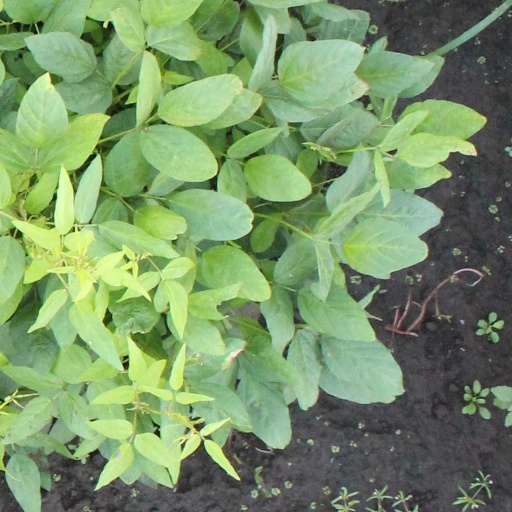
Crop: soybean